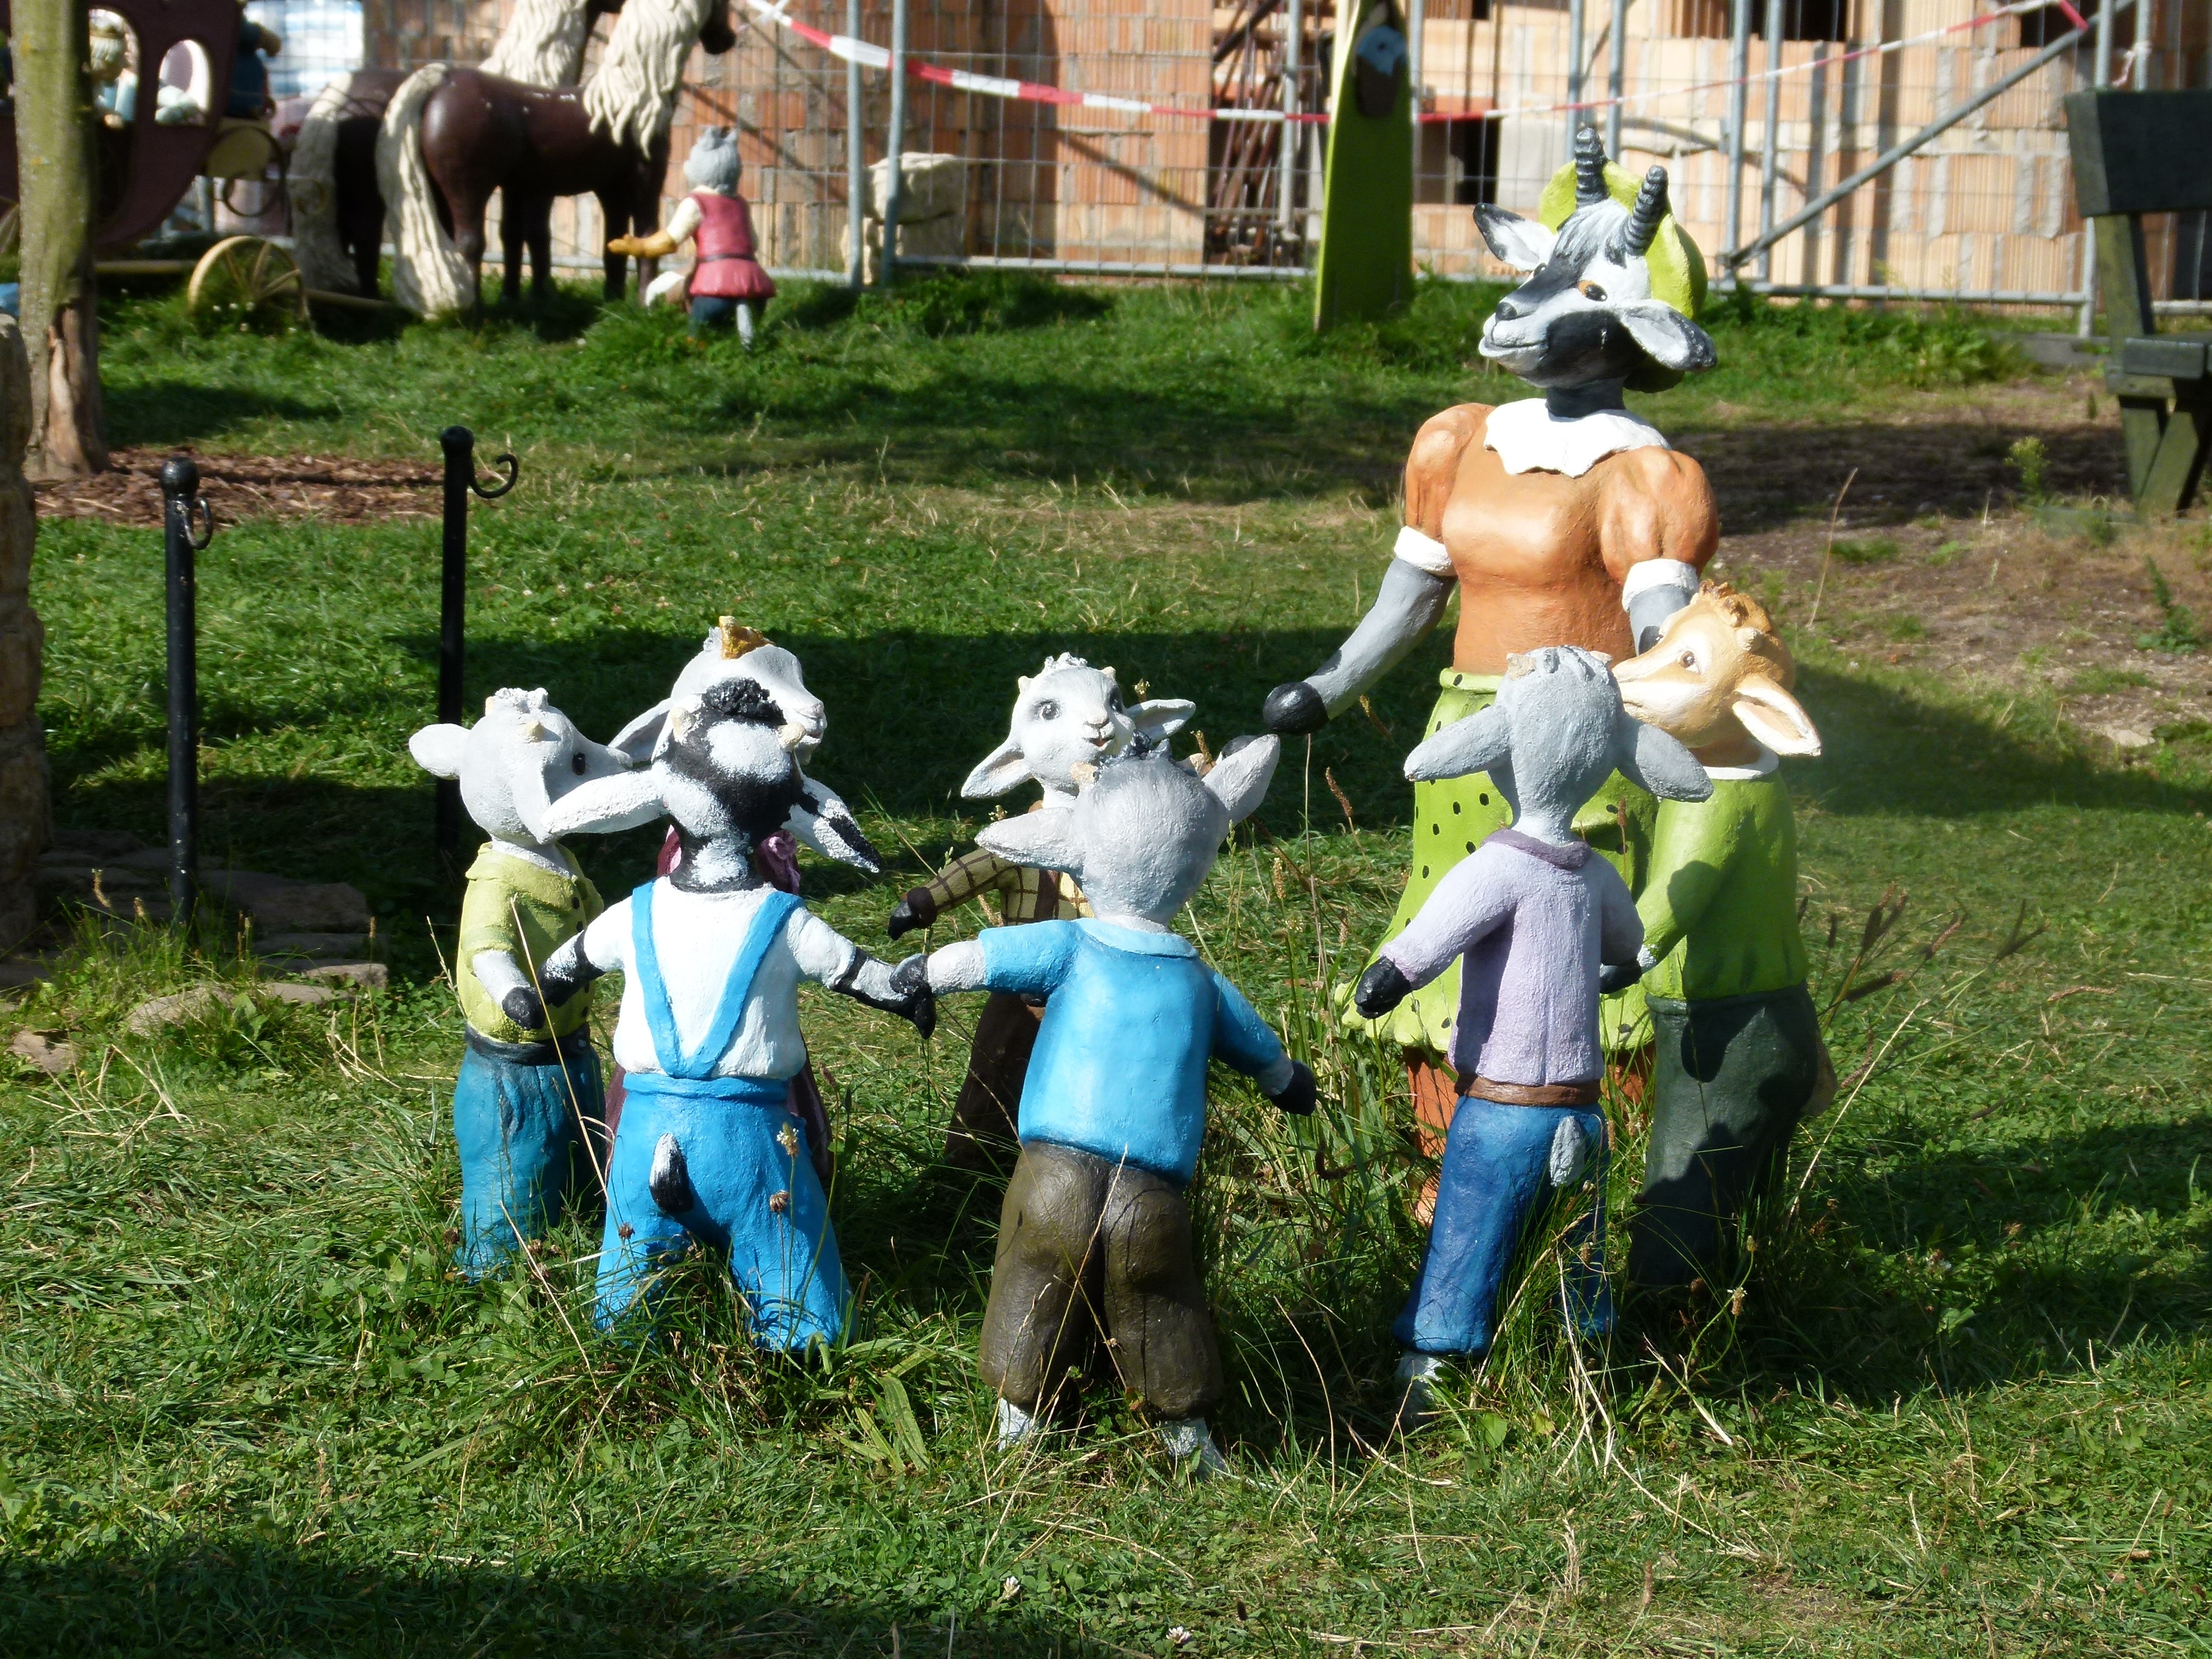
tree, grass, lawn, garden, fantasy, fairy tales, siebengesisslein, fairy tern